Doyle Owl

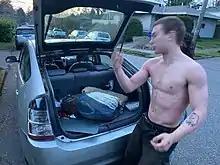
Student with the Doyle Owl, 2022

The Owl appeared hidden in the grass in the "Sowing the Seeds of Love" music video for the band Tears for Fears after video editor Mike Quinn told Director Jim Blashfield about the Doyle Owl tradition at Reed, where his younger brother was a student. Other "showings" have included encasing it in ice, covering it in Vaseline while hanging it off the Blue Bridge, setting it on fire (using baking oil) and throwing it out the back of a speeding car. In 2014, the Doyle Owl was rumored to have been inside a snowball 40-inches in diameter. But when maintenance workers cut through the snowball, "The Oregonian" reported, "The Doyle Owl was nowhere to be found."